Episode 5408

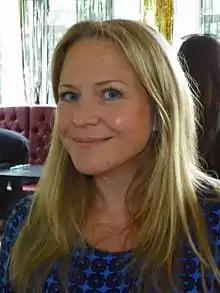
The episode facilitated the temporary exit storyline for Kellie Bright.

The episode also featured the return of original character Michelle Fowler after a 21-year absence, with Jenna Russell stepping into the role. The role had originally been portrayed by Susan Tully from "EastEnders"' first episode in 1985 to October 1995. The recast had been reported the day before the episode was broadcast, but her debut date was not confirmed until the transmission of the episode. Producers had repeatedly asked Tully – who had retired from acting – to return, which she had declined, so they chose to recast the role. Russell was glad to step into the role as Michelle had been her favourite "EastEnders" character growing up, and she was "excited" to see what was in store for the character. The actress added, "It is a great honour to play such an iconic character. I know the audience loved Michelle Fowler so much, and even though she hasn't been on our screen for twenty years, she's very much in the fans' psyche". Executive producer Sean O'Connor had Russell in mind when he decided to recast the character as he had worked with the actress before. He believed that the audience would take "Michelle back into their hearts", calling her "still flawed, complicated and infuriating" but still "loveable" after more than 20 years offscreen. He also called Michelle one of the soap's "most celebrated characters" and that Albert Square, the fictional setting of "EastEnders", had "missed" her over in her absence. The reasons for Michelle's return was not revealed in the episode and it confirmed that the revelations would take place in a special episode airing in January 2017. Following the broadcast of Episode 5408, the official BBC website welcomed back Michelle to the soap opera and released more details on her return, including information from Russell and O'Connor on the recast. The character had been referenced onscreen earlier in 2016, particularly around a storyline involving the introduction of her son, Mark Fowler (Ned Porteous).